Kiyota-ku, Sapporo

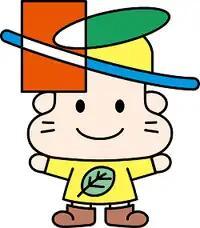
Kiyochi, the ward's mascot

Kiyota's mascot is is a kind yet mischievous festival-going and nature-loving yōsei that resides in Mount Shirahata. The hat was actually the ward symbol. The leaf on his shirt symbolizes nature (this gives him the ability to turn into a leaf himself to give positive energy to people he trusted and take away the bad ones while protecting them from danger. He loves to eat spinach served with sweets and water. His birthday is November 4. His role model is Shigeharu Nagaoka (who revolutionize rice farming in the area) inspired him to grow rice and other stuff that can develop the ward.